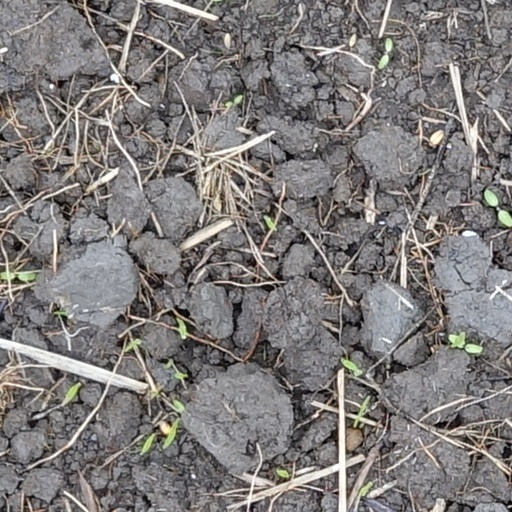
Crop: wheat